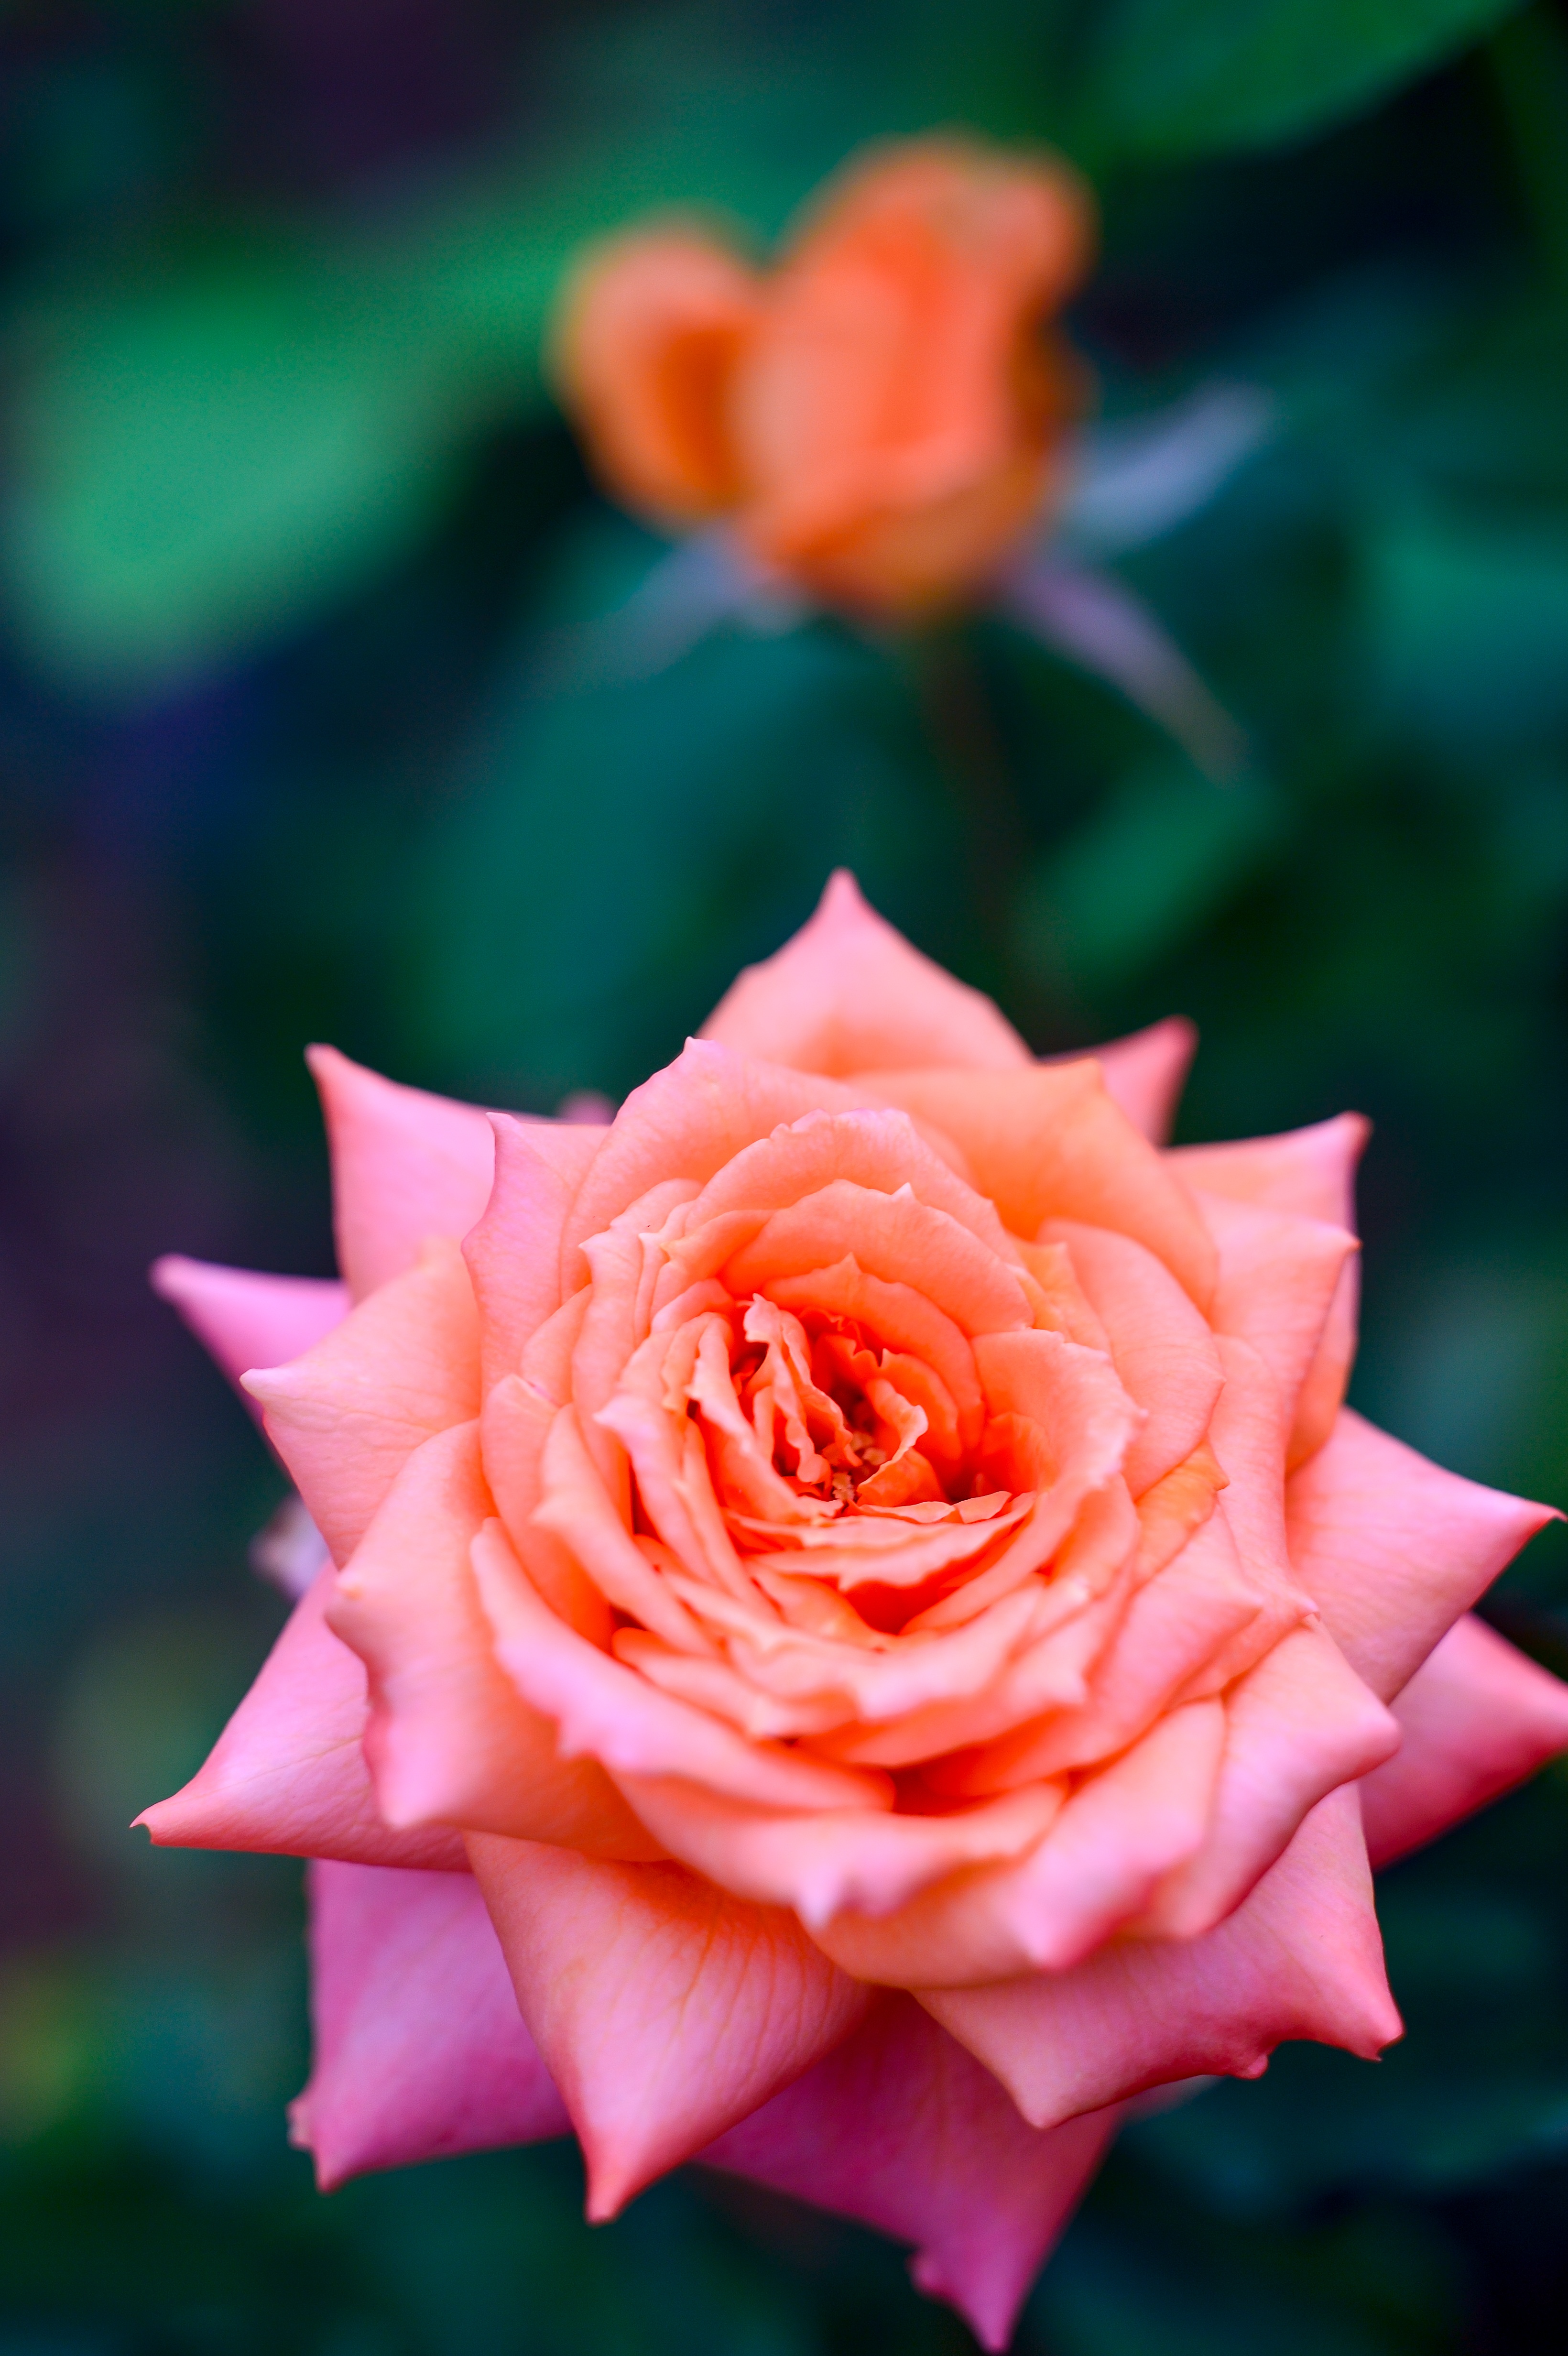
landscape, plant, flower, petal, summer, rose, orange, green, red, natural, pink, flora, flowers, close up, flower garden, floribunda, macro photography, rose garden, flowering plant, garden roses, rose family, plant stem, land plant, rose order